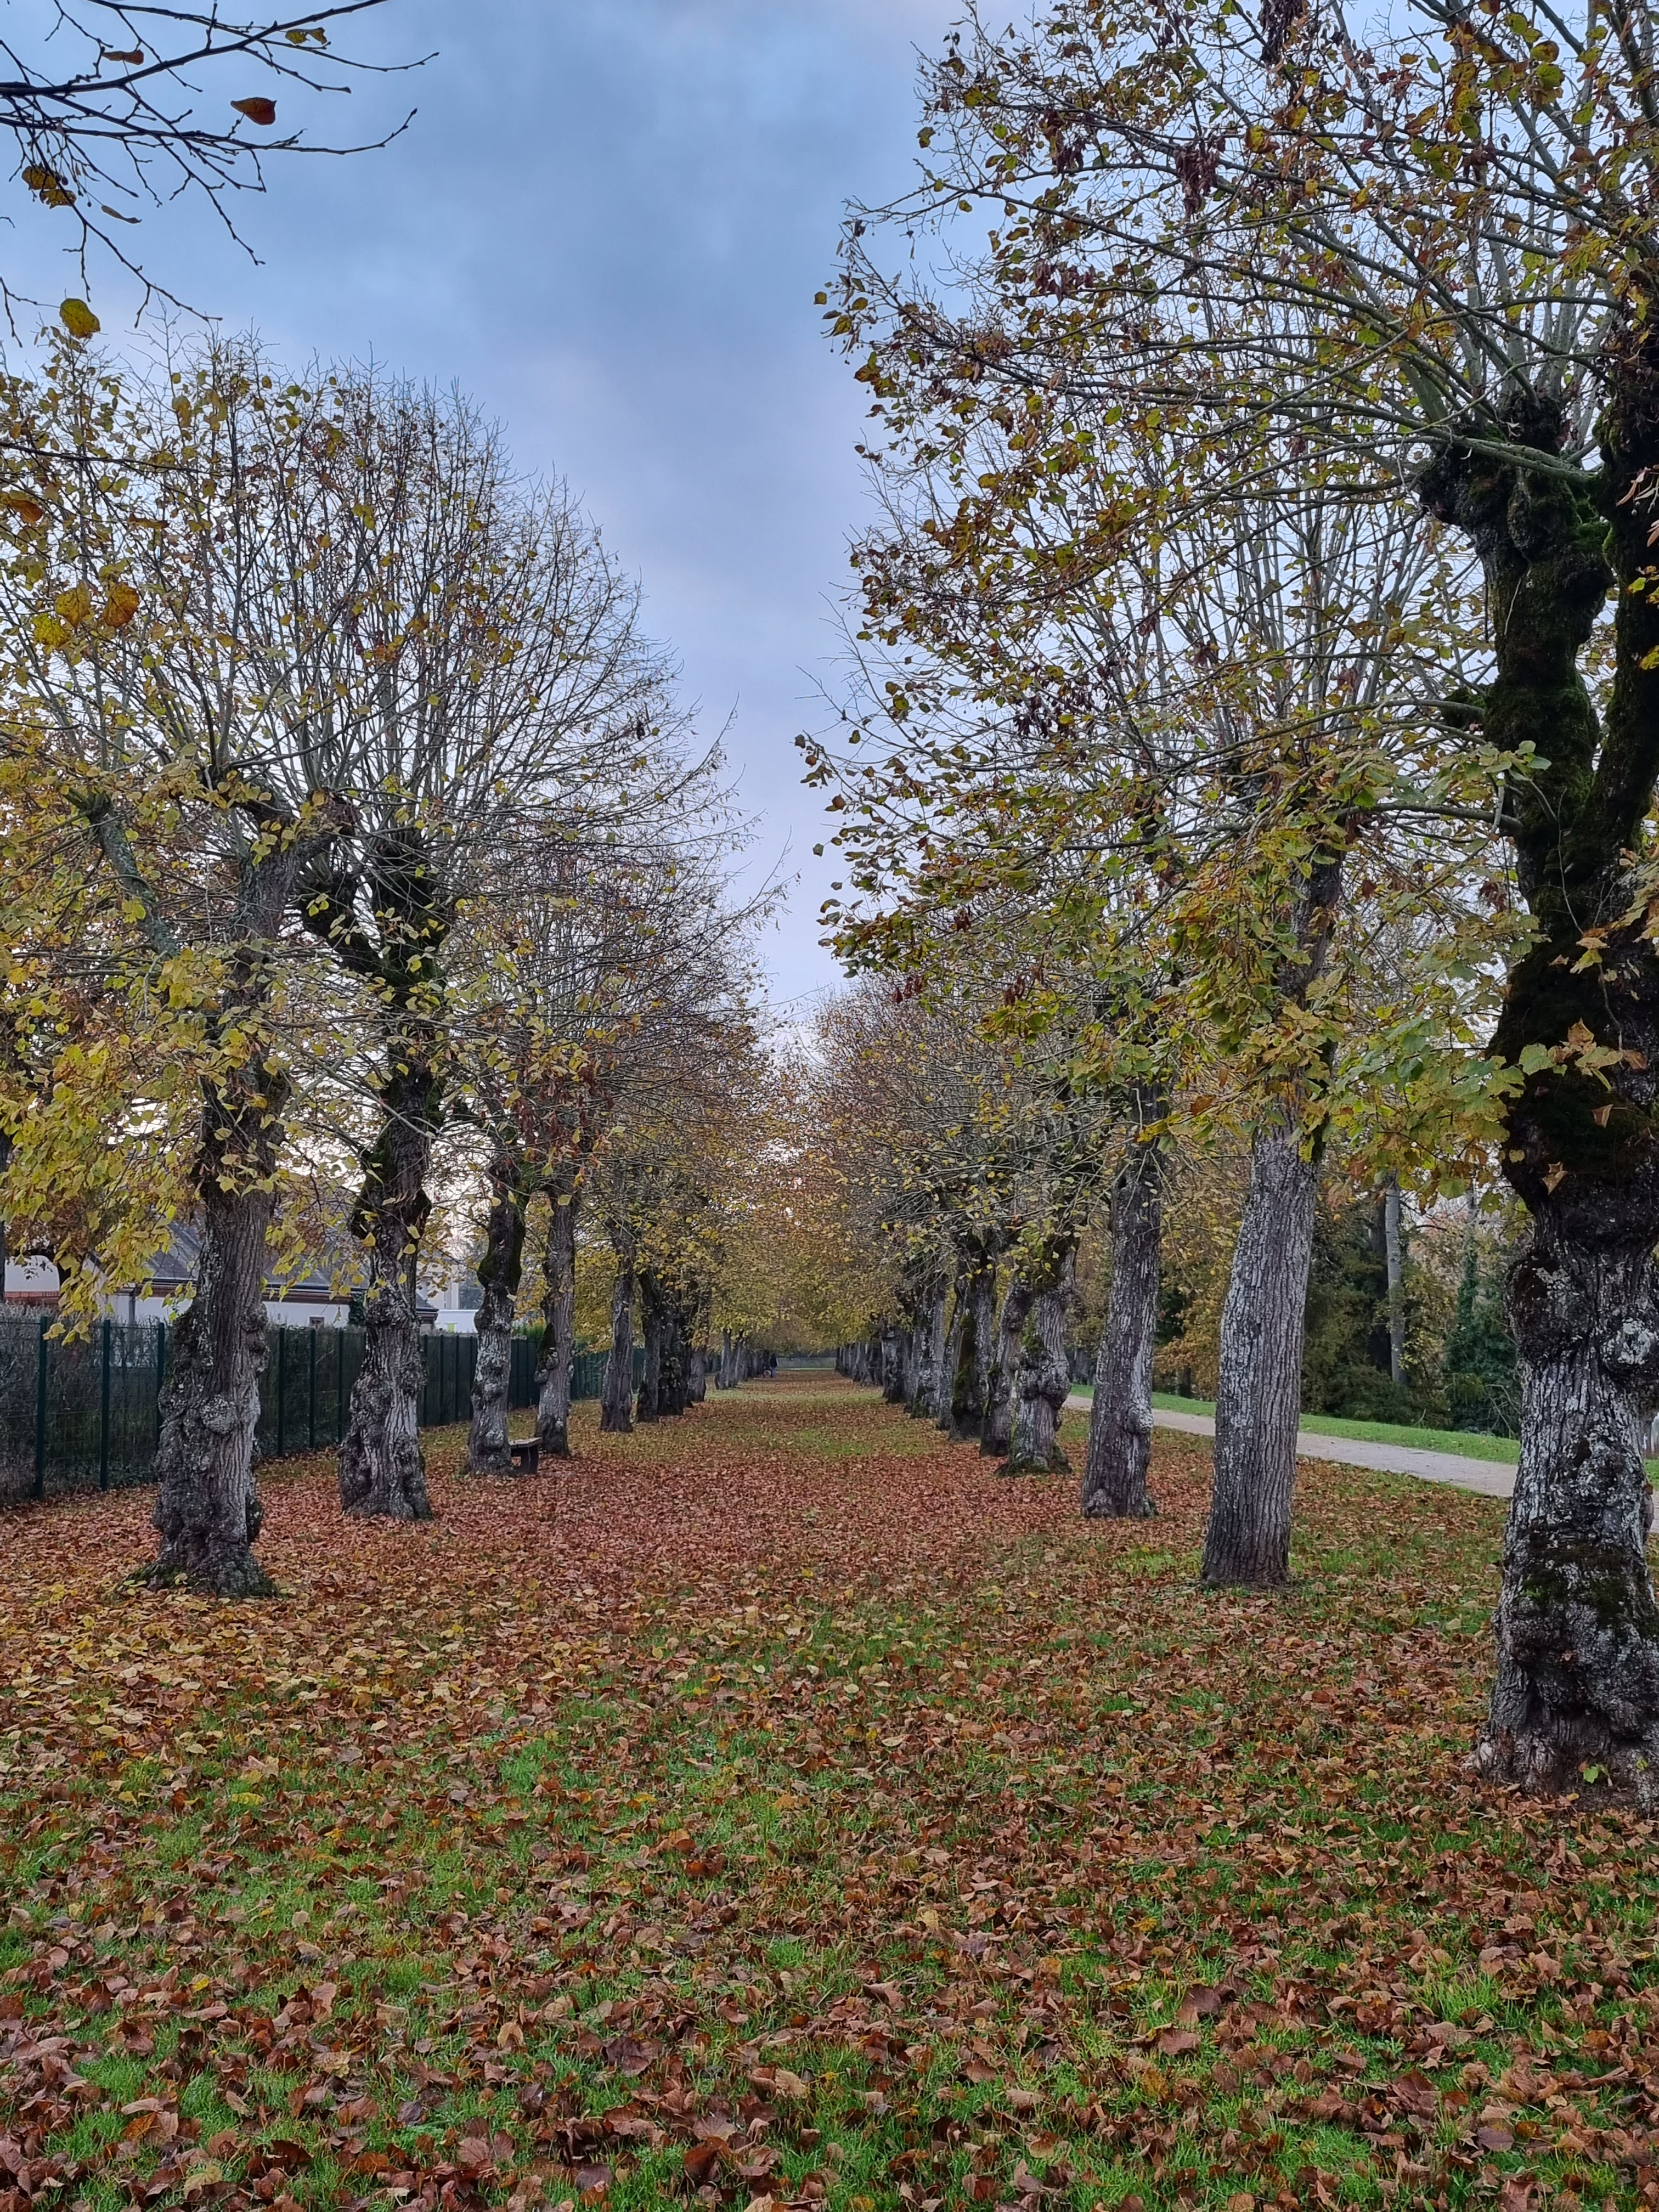
alley, autumn, leaves, fallen leaves, trees, wind, picnic, rust, brown, yellow, yellowed, wood, cold, outdoor, grasses, greenery, alone, isolated, sky, path, plant, natural landscape, cloud, branch, vegetation, tree, grass, deciduous, biome, trunk, woody plant, landscape, twig, groundcover, woodland, shrub, forest, grove, temperate broadleaf and mixed forest, winter, wilderness, garden, flowering plant, People in nature, Northern hardwood forest, plant stem, landscaping, road, soil, birch family, art